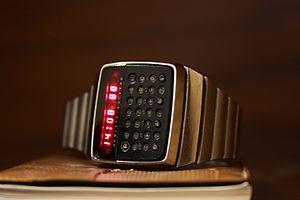
La HP-01, dont le nom de code était « cricket », a été la première montre/calculette de HP et la première petite calculatrice algébrique. Cette montre, dont le prix était de 750 $ pour la version plaqué or et de 650 $ pour la version en acier inoxydable, a été produite de 1977 à 1980.